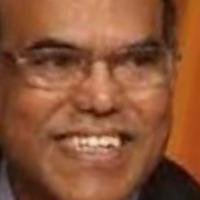
Age group: age 41-55